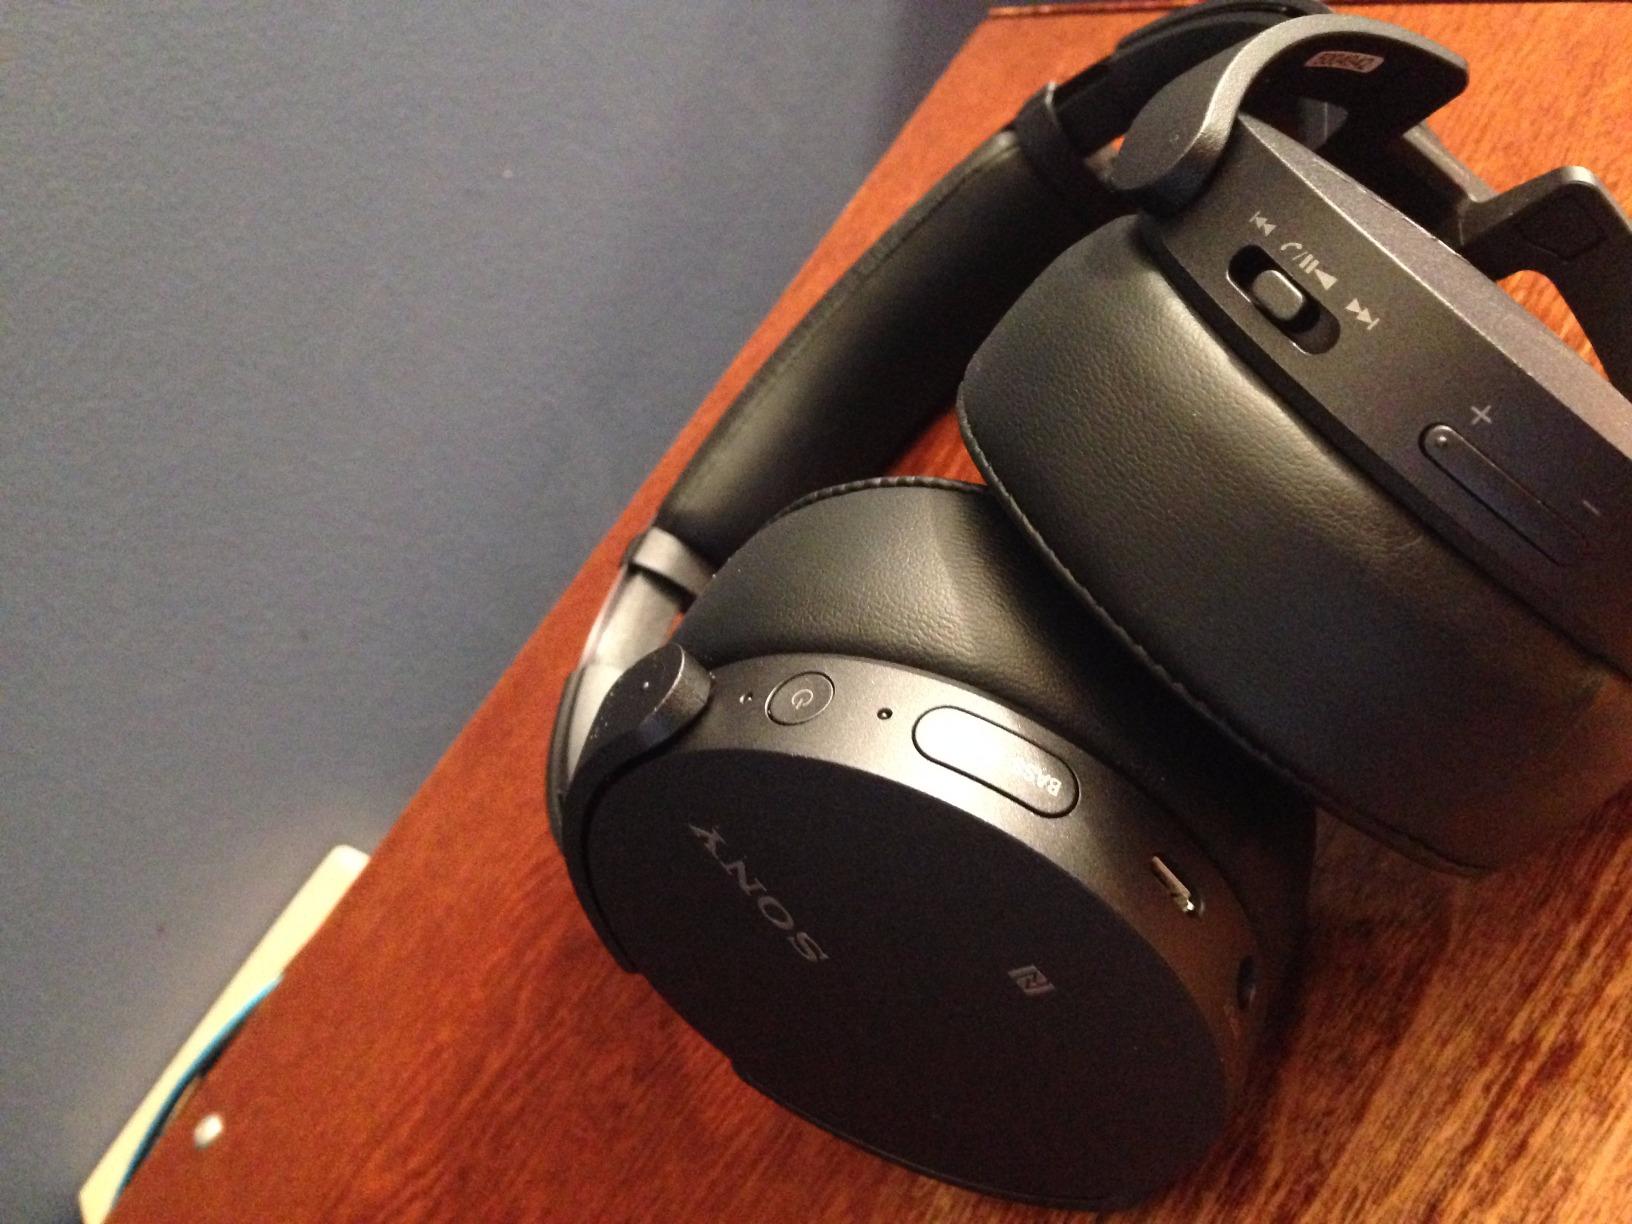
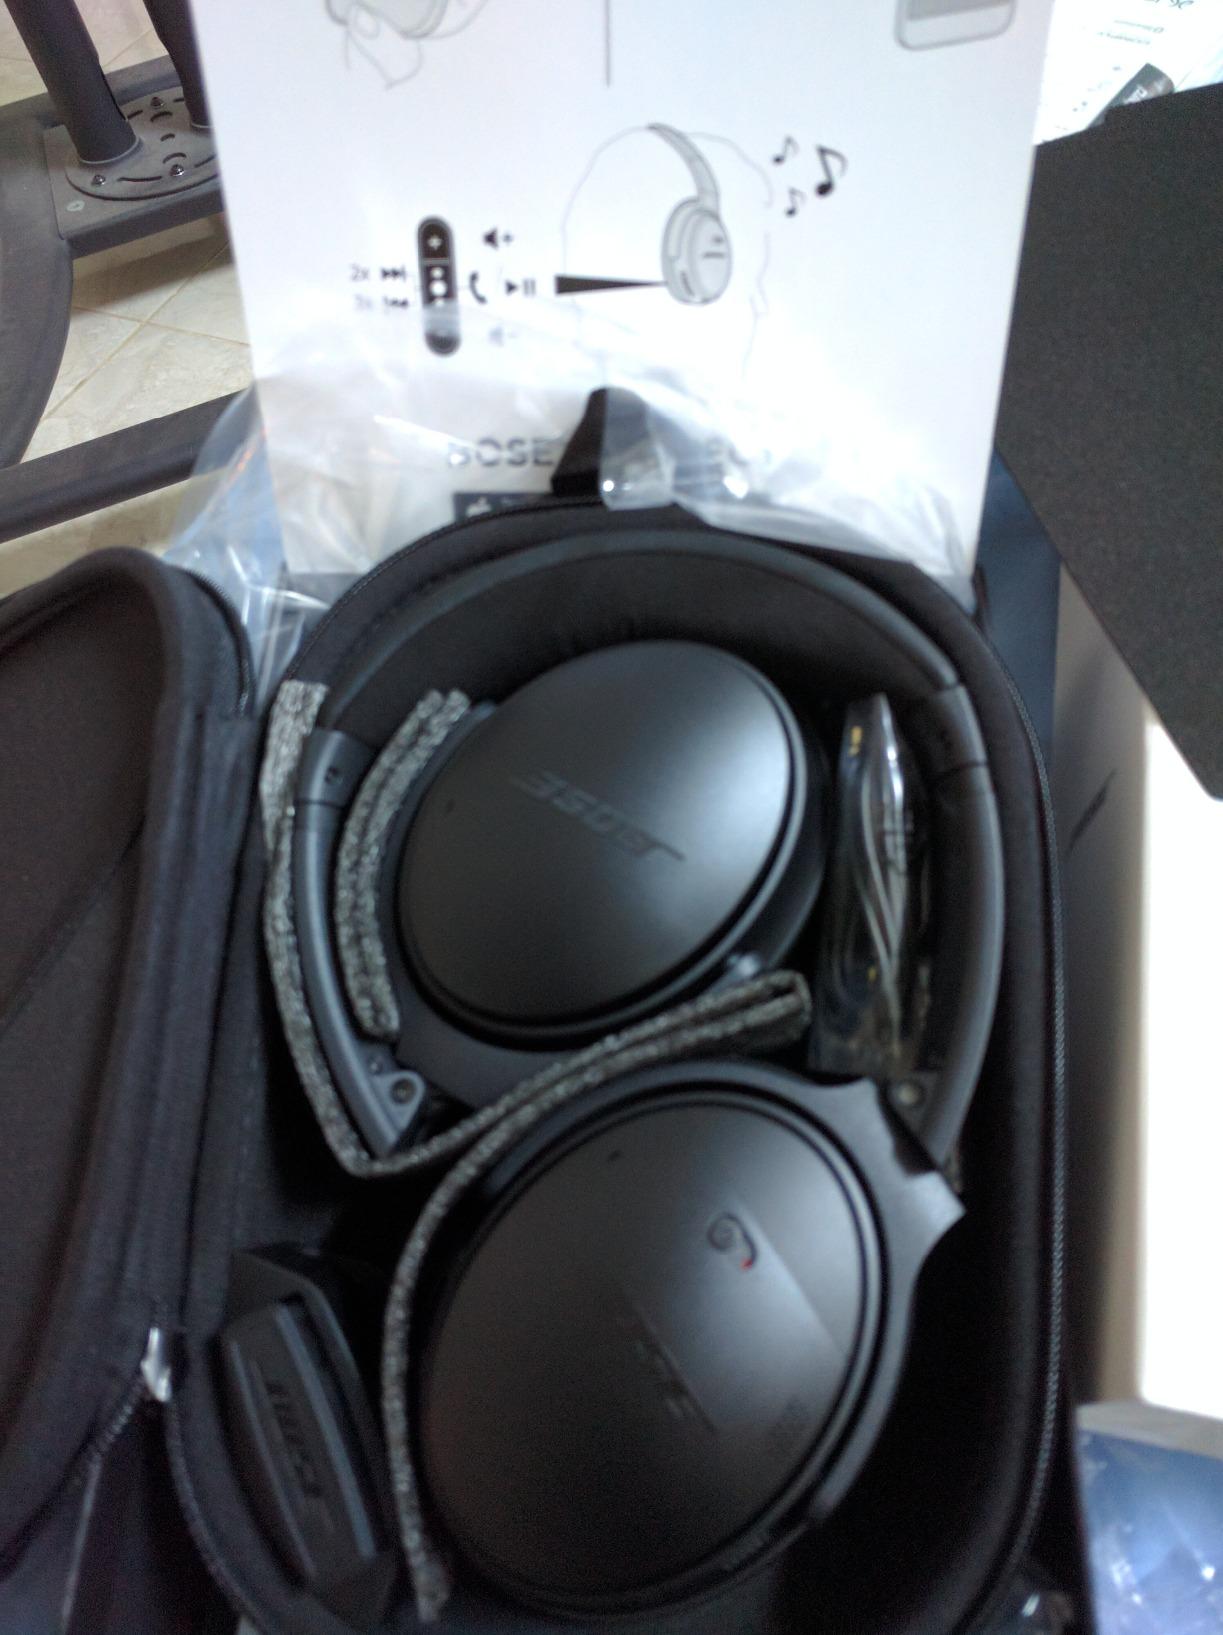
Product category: headphones
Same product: no